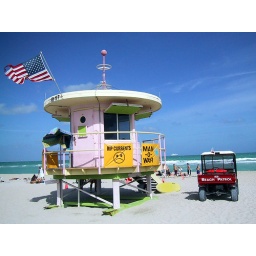
SOUTH BEACH, MIAMI, USA - The life guard houses in South Beach are colorful and whimsical.